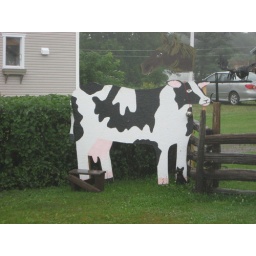
This house is always spectacularly decorated for the festival. Drive up the Acadian coast in the rain during the festival. August 2008.